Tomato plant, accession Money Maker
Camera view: horizontal (90 deg, fisheye); turntable rotation: 330 degrees
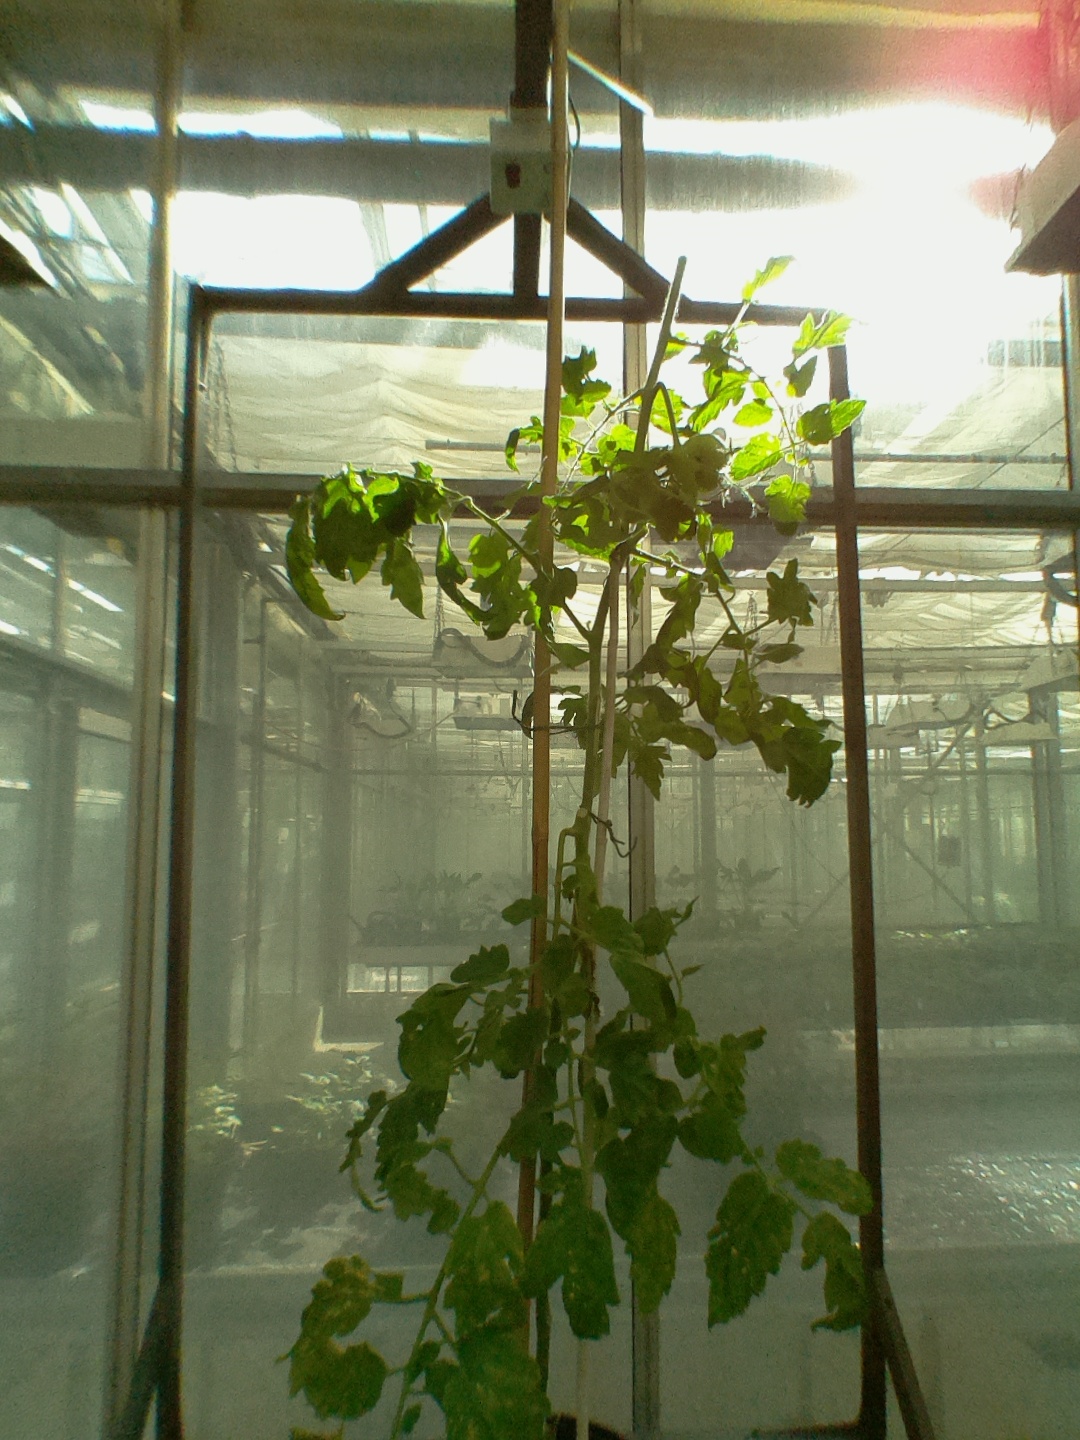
BBCH growth stage 75: 50%-60% of final fruit size